The Pool of the Black One (collection)

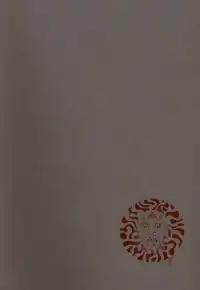
Dust-jacket from the first edition

The Pool of the Black One is a collection of two fantasy short stories written by Robert E. Howard featuring his sword and sorcery hero Conan the Barbarian. The book was published in 1986 by Donald M. Grant, Publisher, Inc. as volume X of their deluxe Conan set. The title story originally appeared in the magazine "Weird Tales". "Drums of Tombalku" is the original fragment of a story that Howard never completed. It first appeared, completed by L. Sprague de Camp, in the collection "Conan the Adventurer".